Peter Beattie

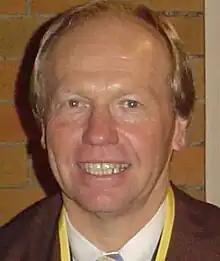
Beattie in 2006

Having delivered on his Smart State Strategy, the Beattie government was riding high in public support. However, in the latter part of 2005, Beattie faced potentially his most serious political crisis: the revelations and inquiries into Queensland Health and the Bundaberg public hospital after Jayant Patel, an Indian-born surgeon who performed several botched operations, some of which resulted in death, fled the country to the United States, where he had previously been struck off the register. As was his style, Beattie faced the crisis head on. Amid the controversy and evidence at an Inquiry established by the Beattie government, the health minister Gordon Nuttall resigned his portfolio, the Speaker, Ray Hollis, resigned after controversy associated with his use of Parliamentary expenditure, and the Deputy Premier and Treasurer, Terry Mackenroth, retired, forcing by-elections in the safe Labor seats of Redcliffe and Chatsworth on 20 August. Labor suffered major swings against it and both seats were lost to the Liberal Party, the first serious electoral setback for Beattie since becoming Premier.